Dmitry Karakozov

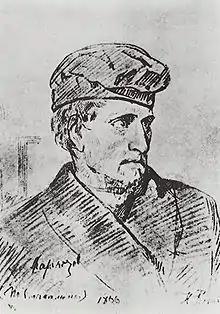
Portrait of Karakozov by Ilya Repin (1866)

It is possible 1866 was the year chosen because of the character of Rakhmetov in "What Is to Be Done?". This fictional inspiration of revolutionary youth plans for a revolution to coincide with the apocalypse according to Newton-1866.